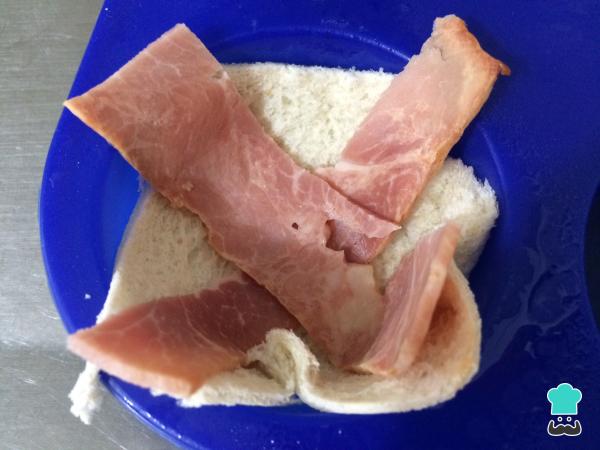
Agrega un poco de aceite en el molde de muffins y añade el pan de molde, adaptándolo muy bien. Luego, agrega dos tiras de bacon en forma de cruz.